Starship Troopers 3: Marauder

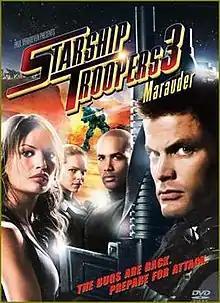
Official DVD cover

Starship Troopers 3: Marauder is a 2008 American science fiction film written and directed by Edward Neumeier and starring Casper Van Dien, who returned as Johnny Rico from the original film, along with Jolene Blalock and Boris Kodjoe. It is sequel to "Starship Troopers" (1997) and "" (2004) (which were both written by Neumeier), and is the third installment of the "Starship Troopers" franchise. The film was released directly to video in the U.S. on August 5, 2008. It received generally negative reviews.